Raj Somadeva

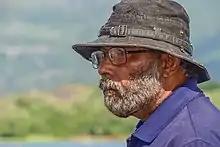
Prof. Somadeva in 2022.

Delgahawaththage Raj Kumar Somadeva (born 01 November 1960) is a Senior Professor in Archaeology at the Postgraduate Institute of Archaeology, University of Kelaniya in Sri Lanka, and a Senior Fellow of the Sri Lanka Council of Archaeologists. He has received the Charles Wallace Research Fellowship from the Institute of Archeology at University College London in 2005.